Malvika Iyer

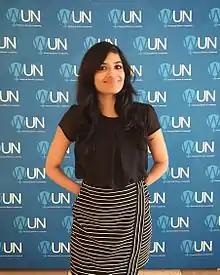
Iyer at the Headquarters of the United Nations in New York City during the Youth Forum at the 61st session on Commission on the Status of Women in March 2017

Malvika Iyer (born 18 February 1989) is a social worker and disability rights activist having lost both her hands as a child when she picked up a grenade. She is also a model for accessible fashion. Iyer obtained her doctorate in social work from Madras School of Social Work in 2017. Her doctoral thesis is on the stigmatization of people with disabilities.